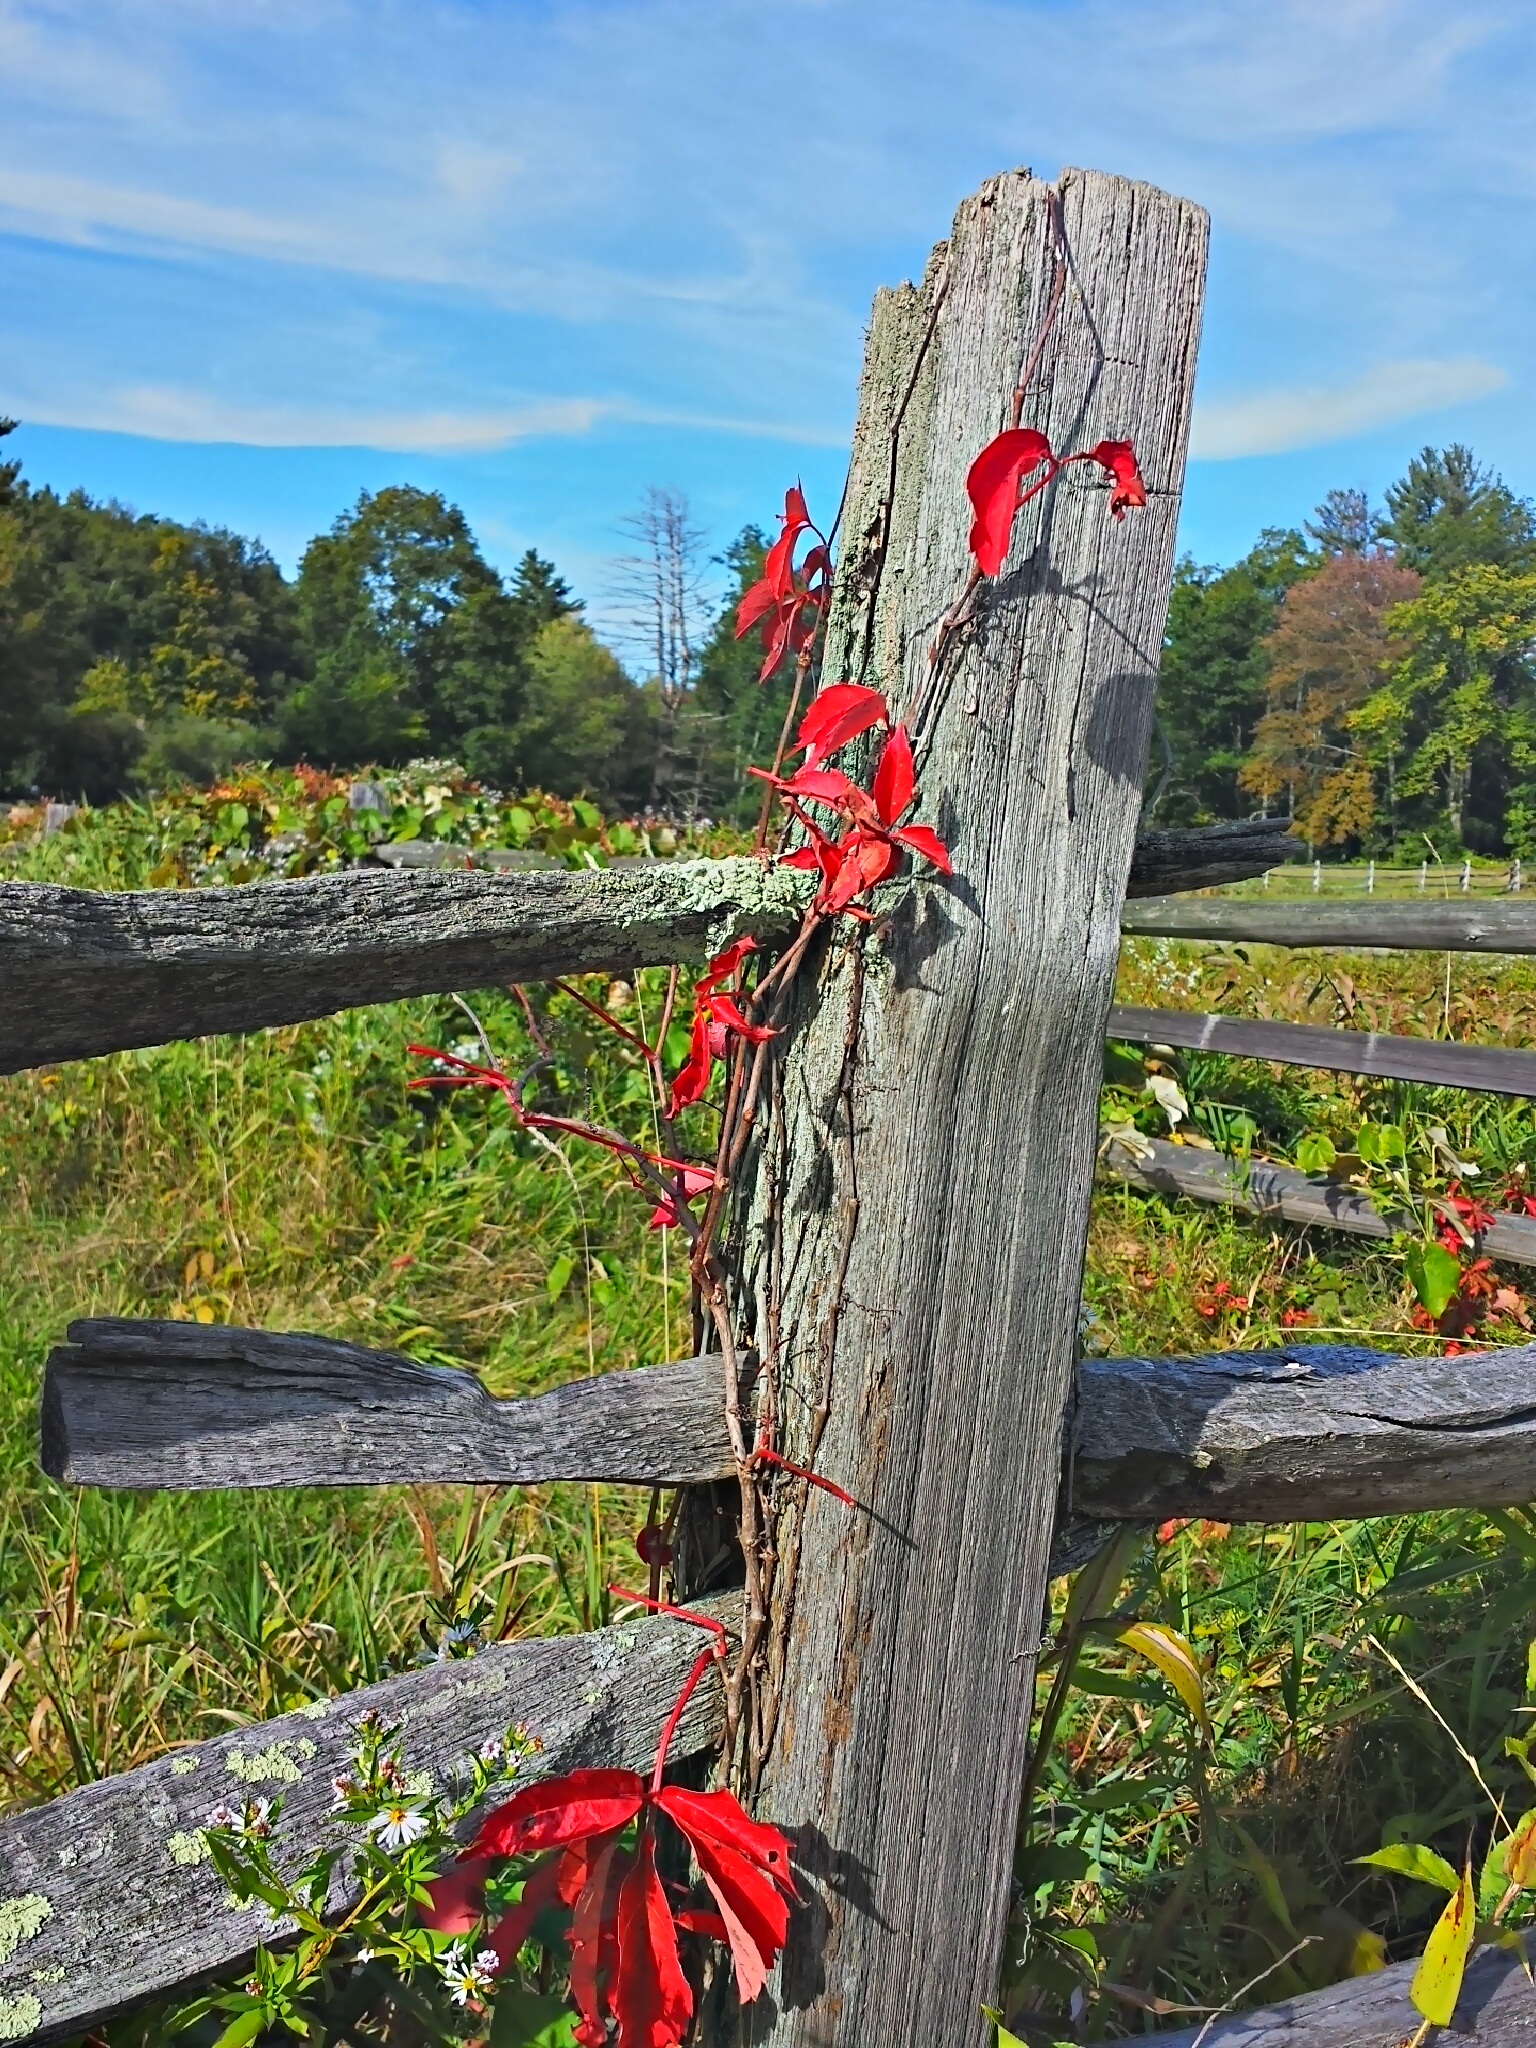
tree, nature, grass, plant, trail, leaf, fall, flower, foliage, autumn, park, botany, garden, flora, season, shrub, fall foliage, rural area, woody plant, outdoor structure